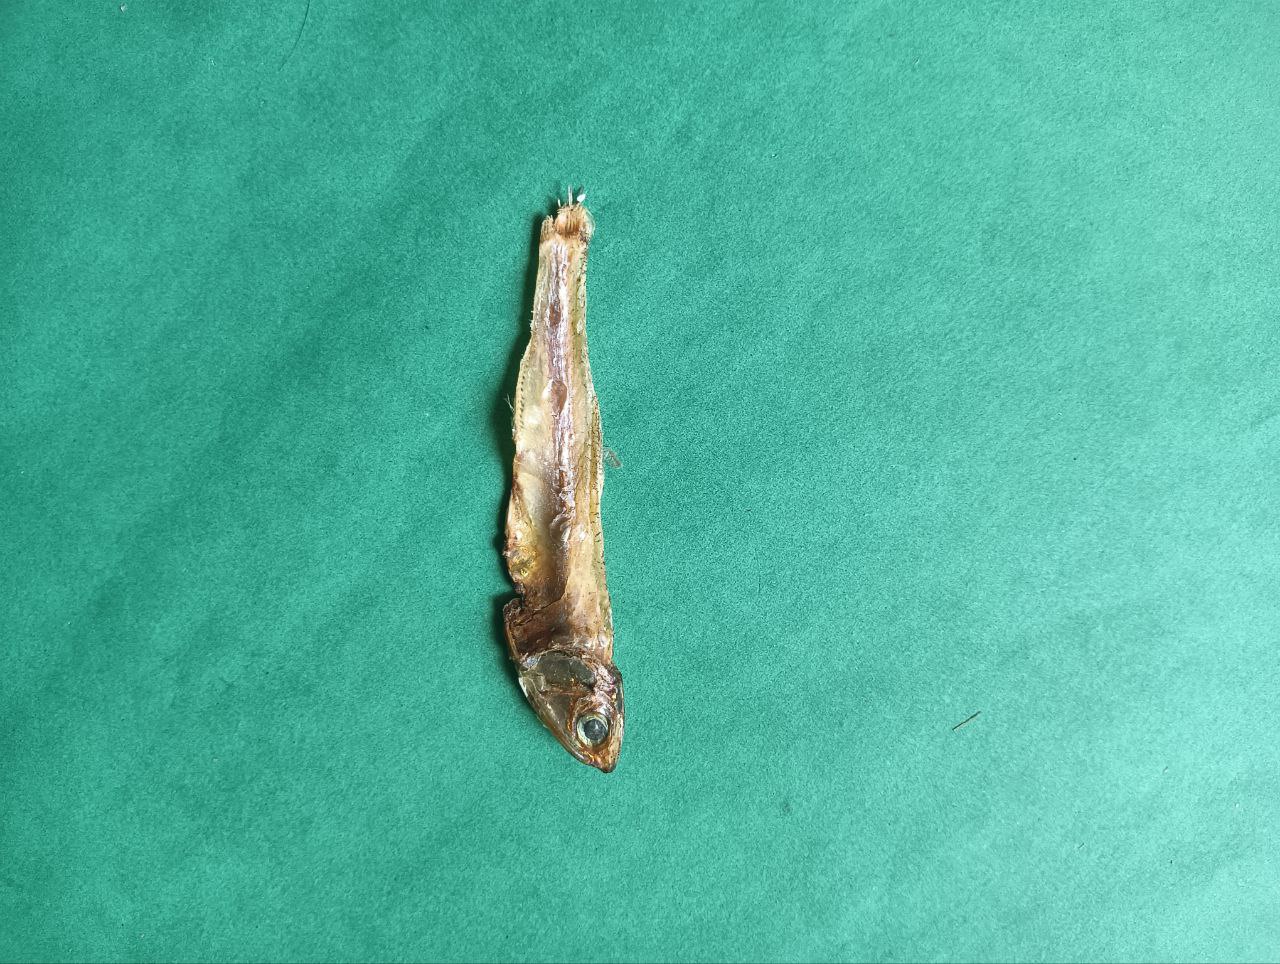
Species: narkeli